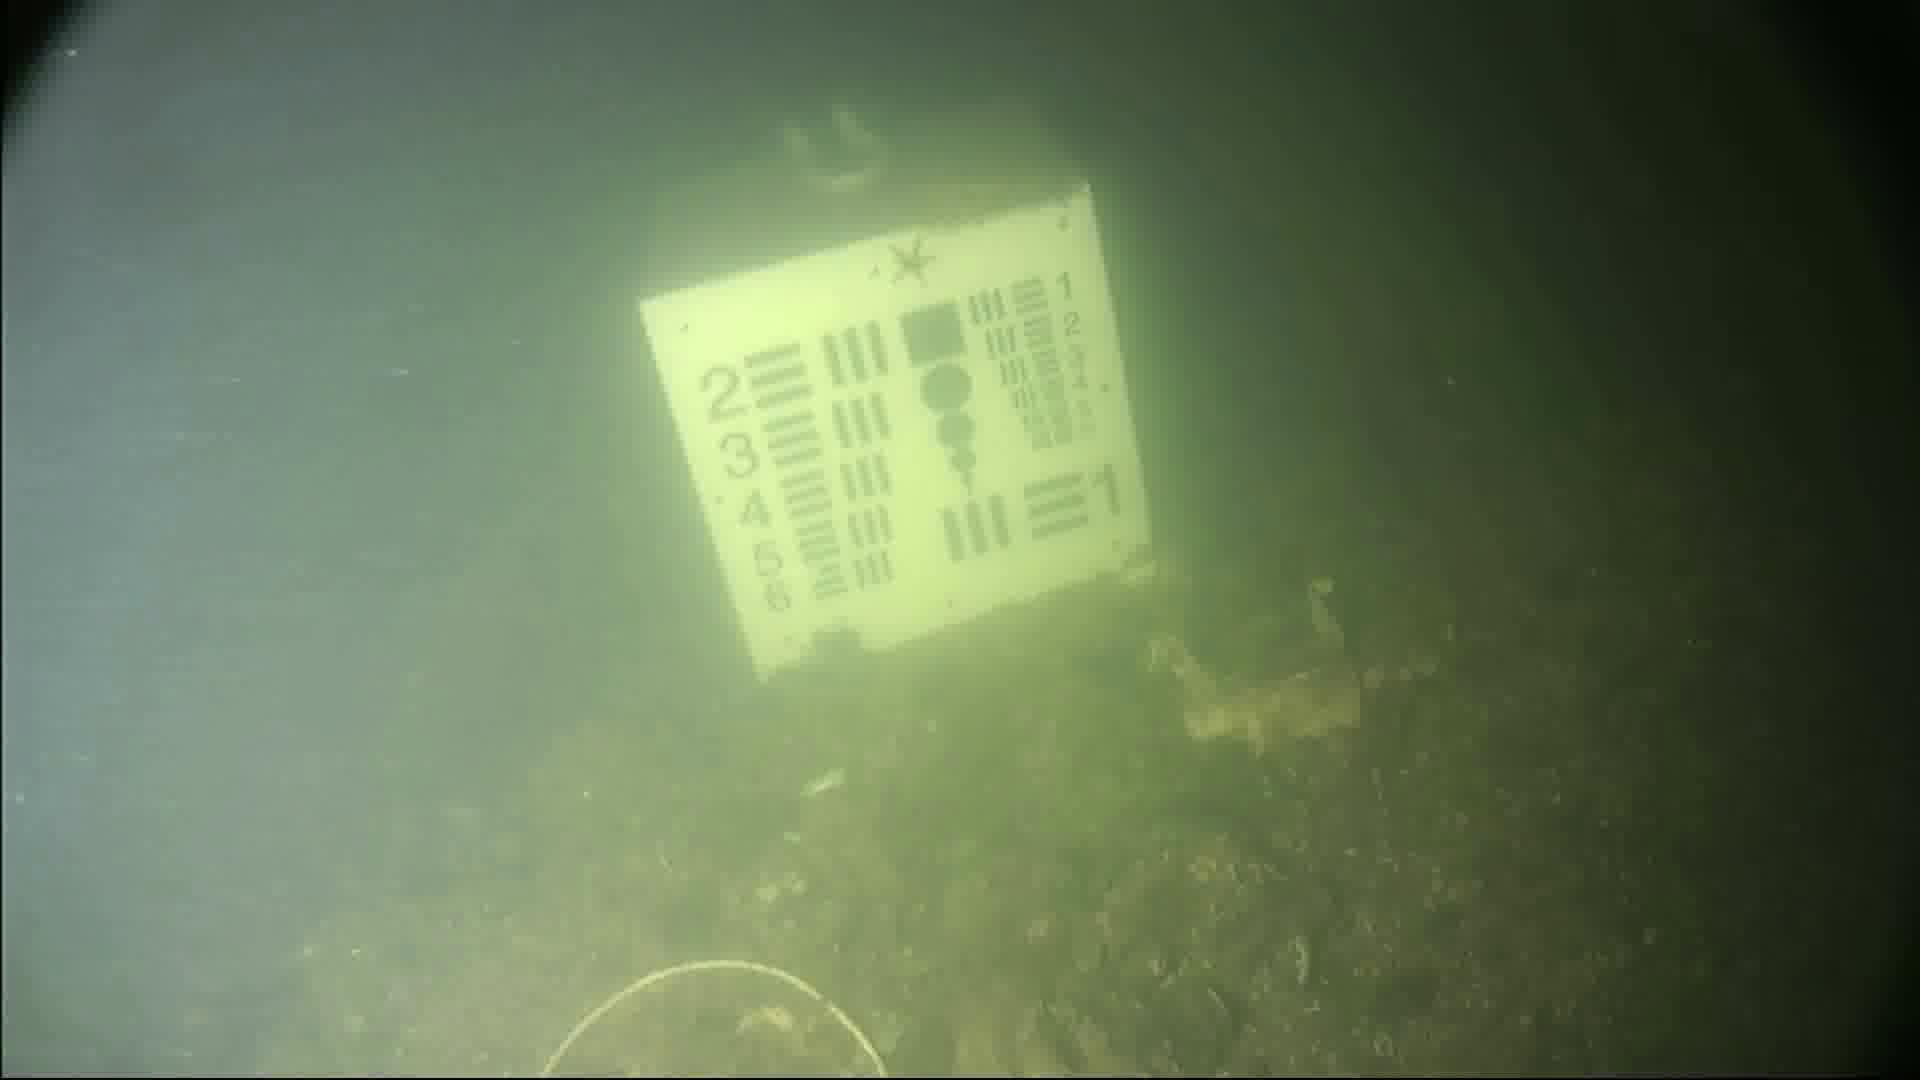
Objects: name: starfish
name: crab